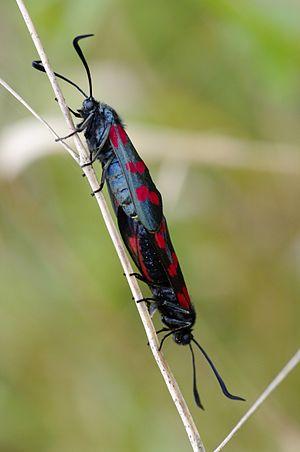
Un accouplement de Zygènes de la spirée ou filipendule, en Normandie.